Holland & Holland

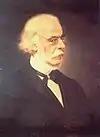
Portrait of Harris Holland

Harris Holland was born in 1806 in London. Although accounts of his background are somewhat sketchy, it is believed that his father was an organ builder, while Harris had a tobacco wholesale business in London. He was successful, and was often seen at various pigeon shoots at important London clubs, as well as leasing a grouse moor in Yorkshire.